Screamers: The Hunting

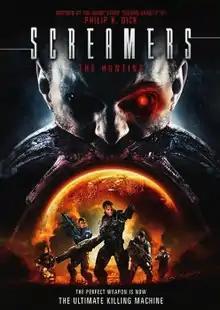
DVD cover

Screamers: The Hunting is a 2009 American science fiction horror film directed by Sheldon Wilson and starring Gina Holden, Jana Pallaske, Greg Bryk, Stephen Amell and Lance Henriksen. The film is a sequel to the 1995 film "Screamers" and was released on DVD on February 17, 2009.